Virtual restaurant

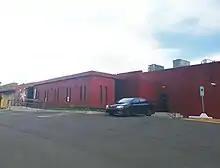
A virtual restaurant in Columbus, Ohio in 2020

A virtual restaurant, also known as a ghost kitchen, cloud kitchen or dark kitchen, is a food service business that serves customers exclusively by delivery and pick-up based on phone and online ordering. Virtual restaurants are stand-alone businesses that either operate out of an existing restaurant's kitchen or from a separate kitchen set-up away from a restaurant. By not having a full-service restaurant with a storefront and dining room, virtual restaurants can economize by occupying cheaper real estate. The reduced space lowers overall overhead and operational costs, thus yielding higher profit margins, as the price of the food provided is typically not changed. The virtual restaurant's single kitchen format allows for multiple brands to share kitchen space.